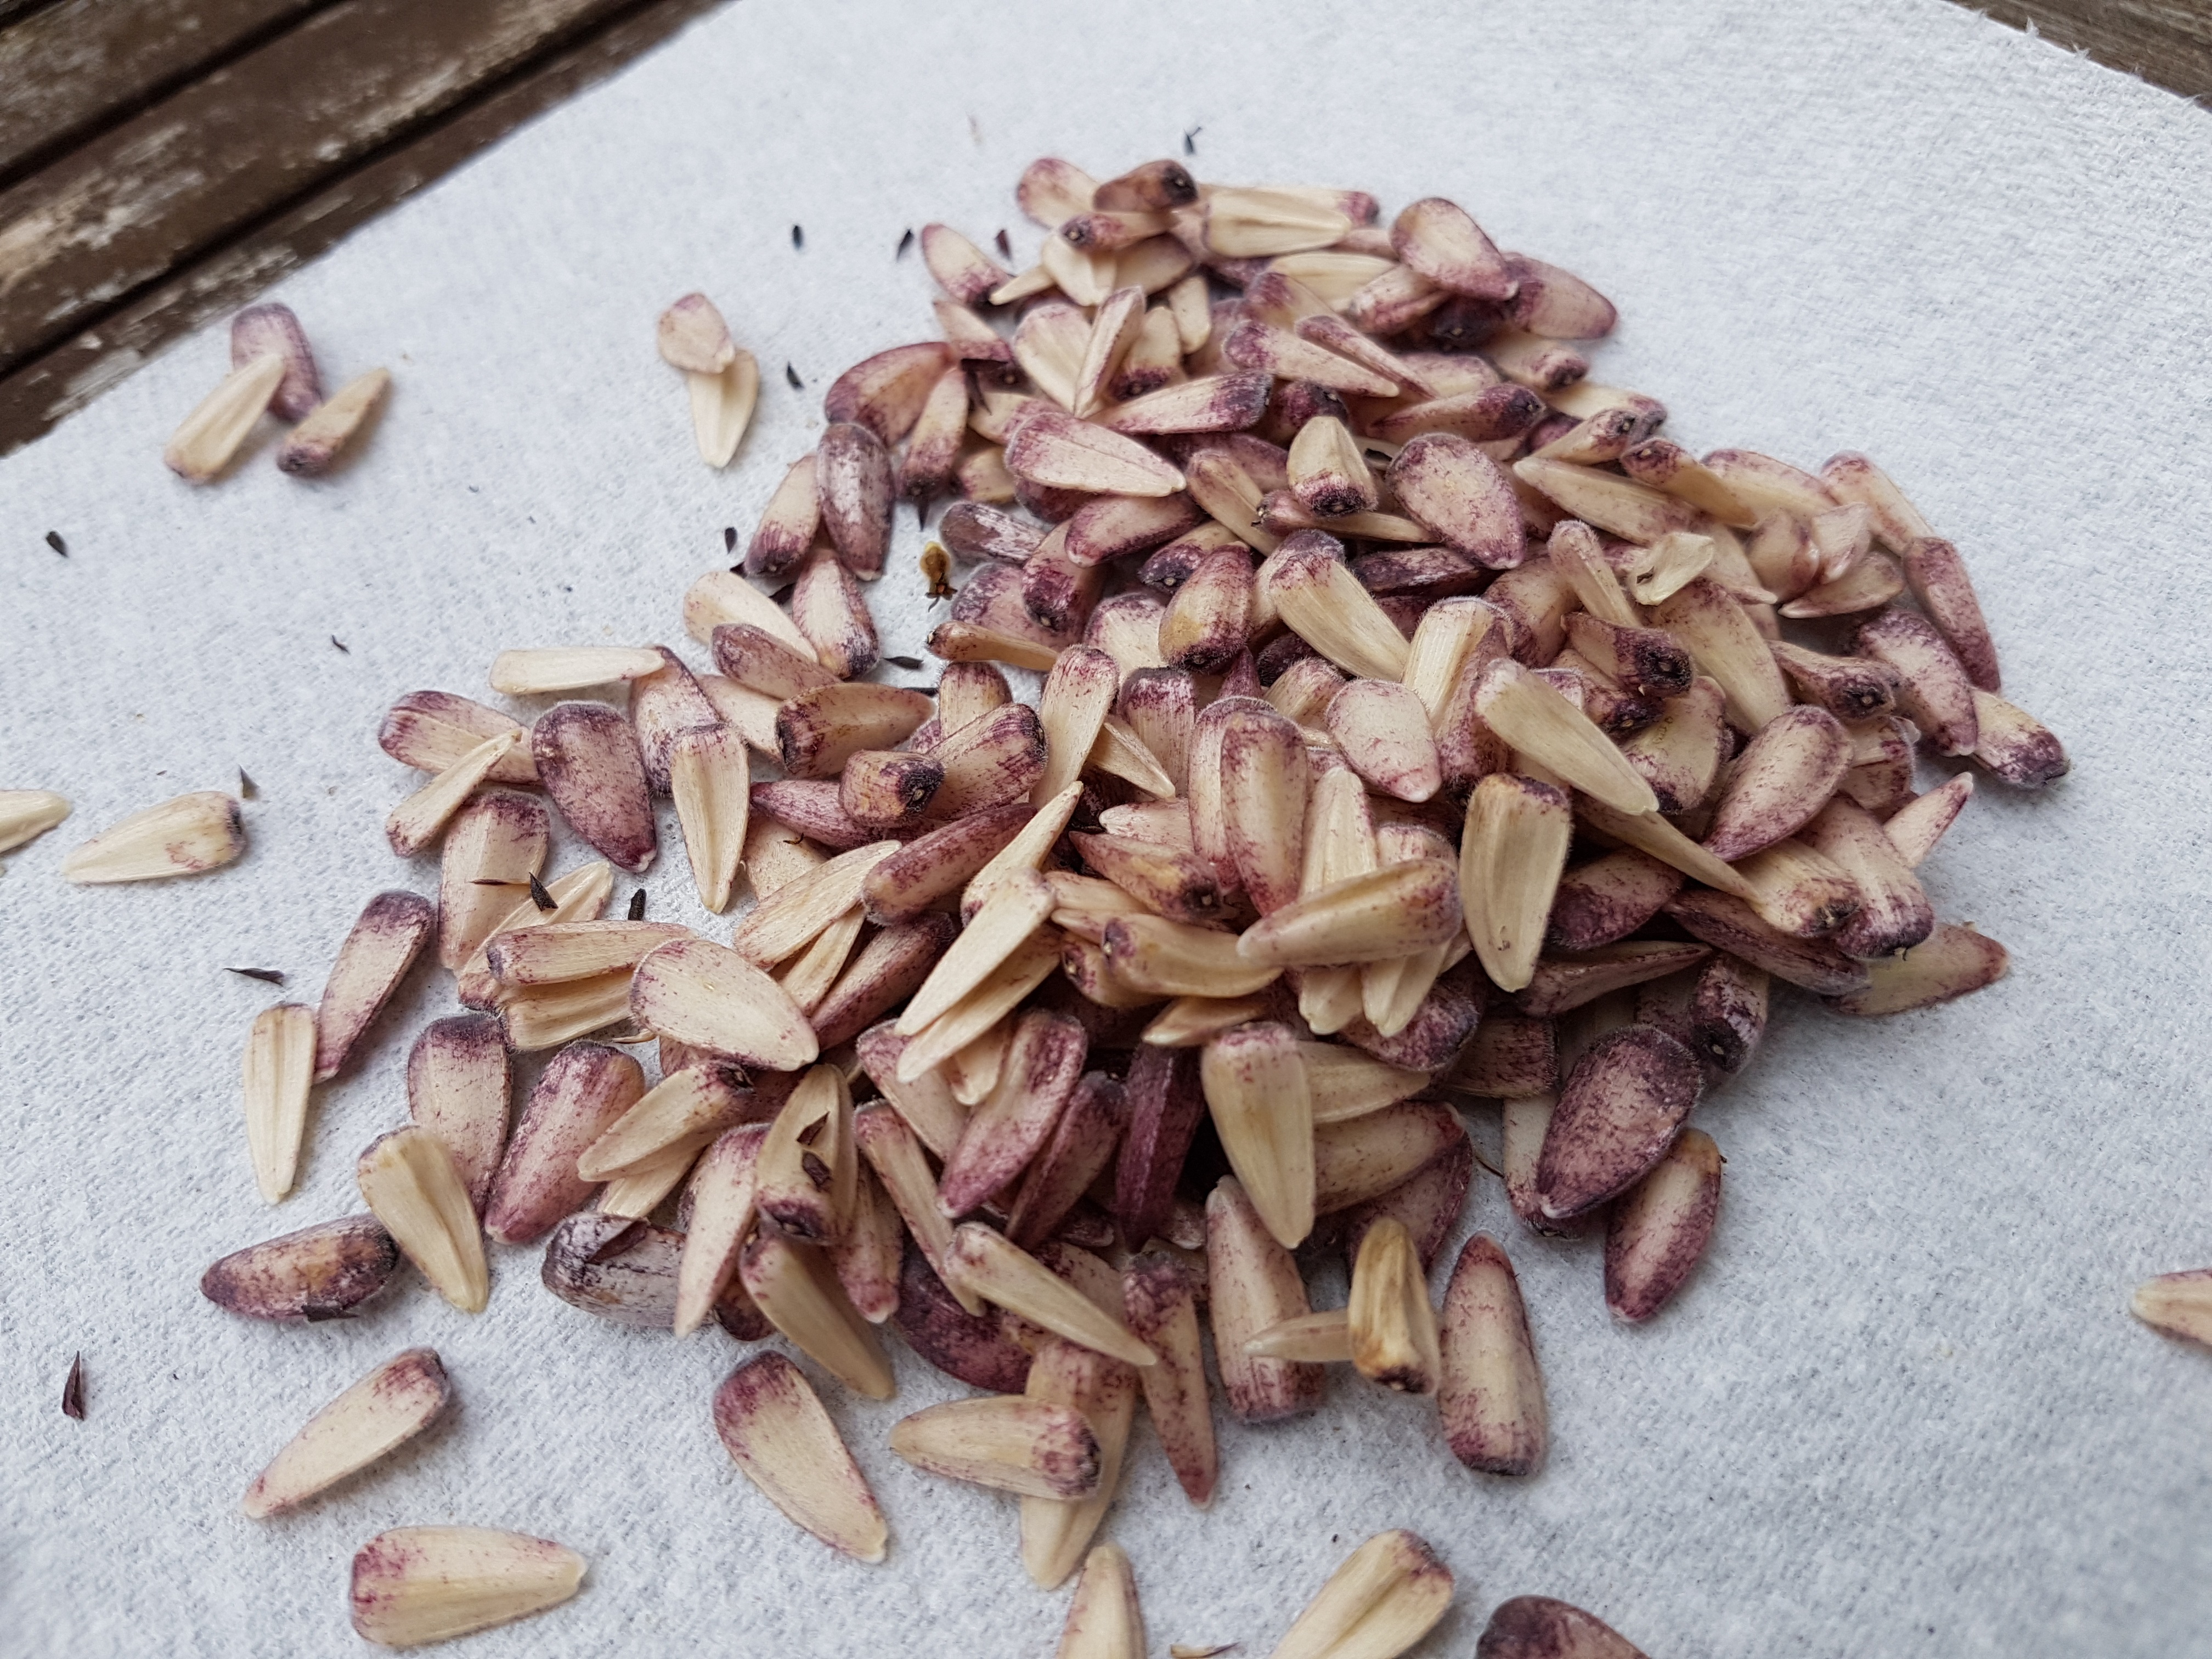
plant, flower, petal, dish, meal, food, harvest, produce, vegetable, breakfast, cuisine, sunflower, seeds, flowering plant, shallot, grass family, land plant